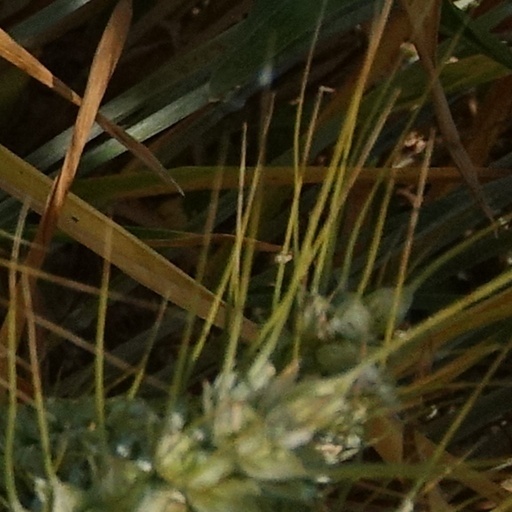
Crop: wheat